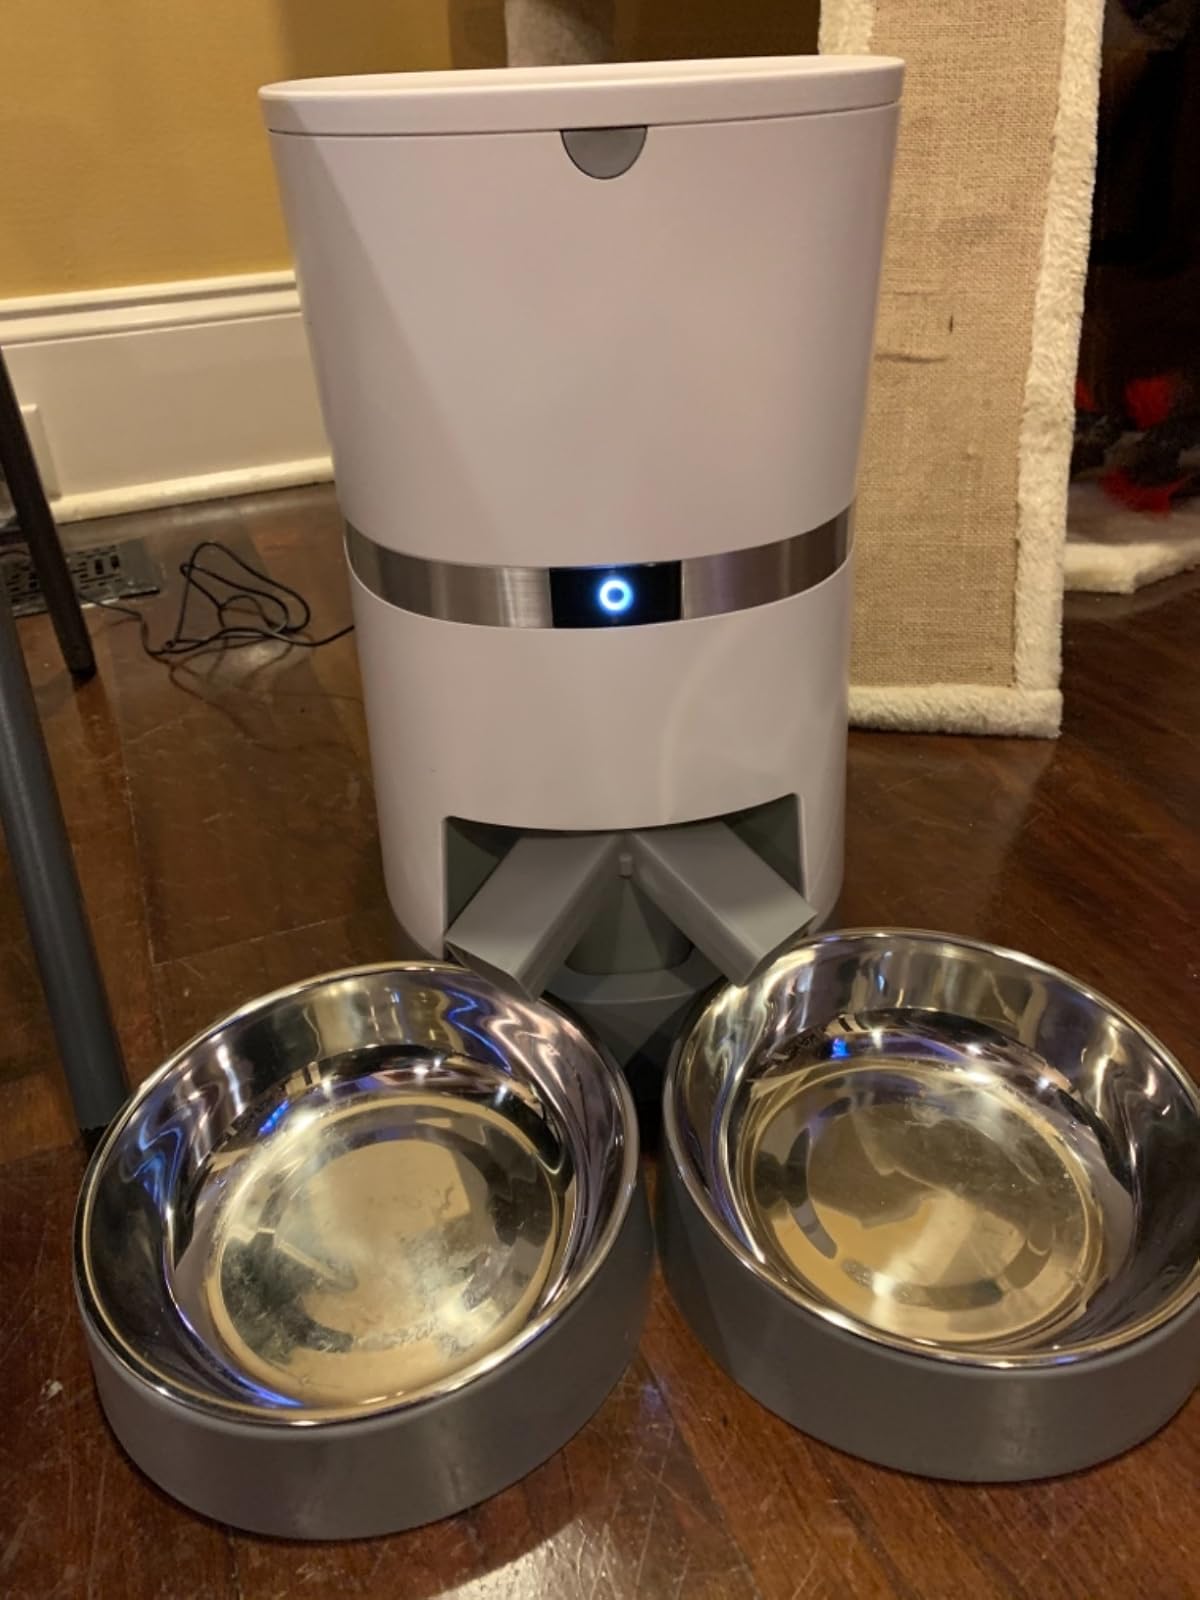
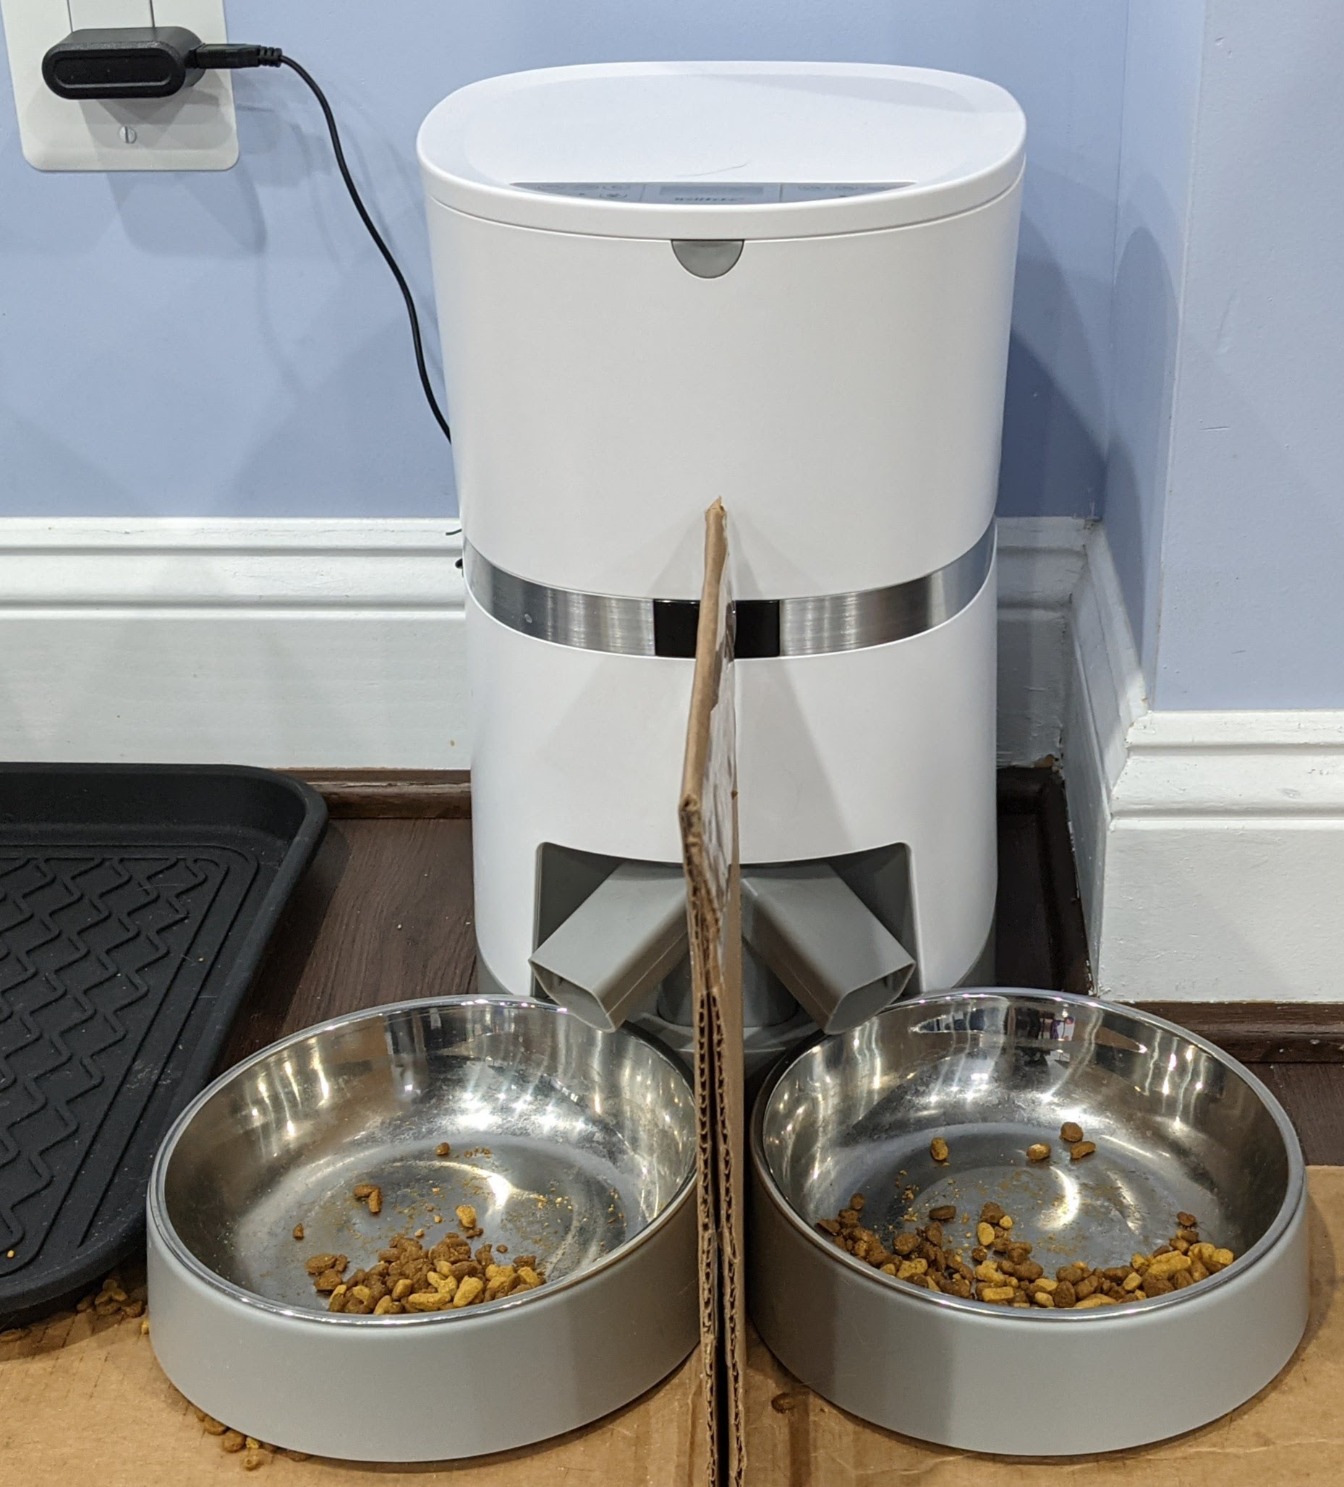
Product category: items_feeder
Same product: yes